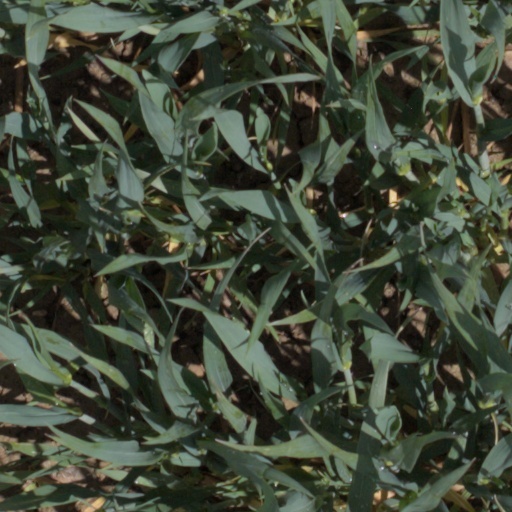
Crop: wheat